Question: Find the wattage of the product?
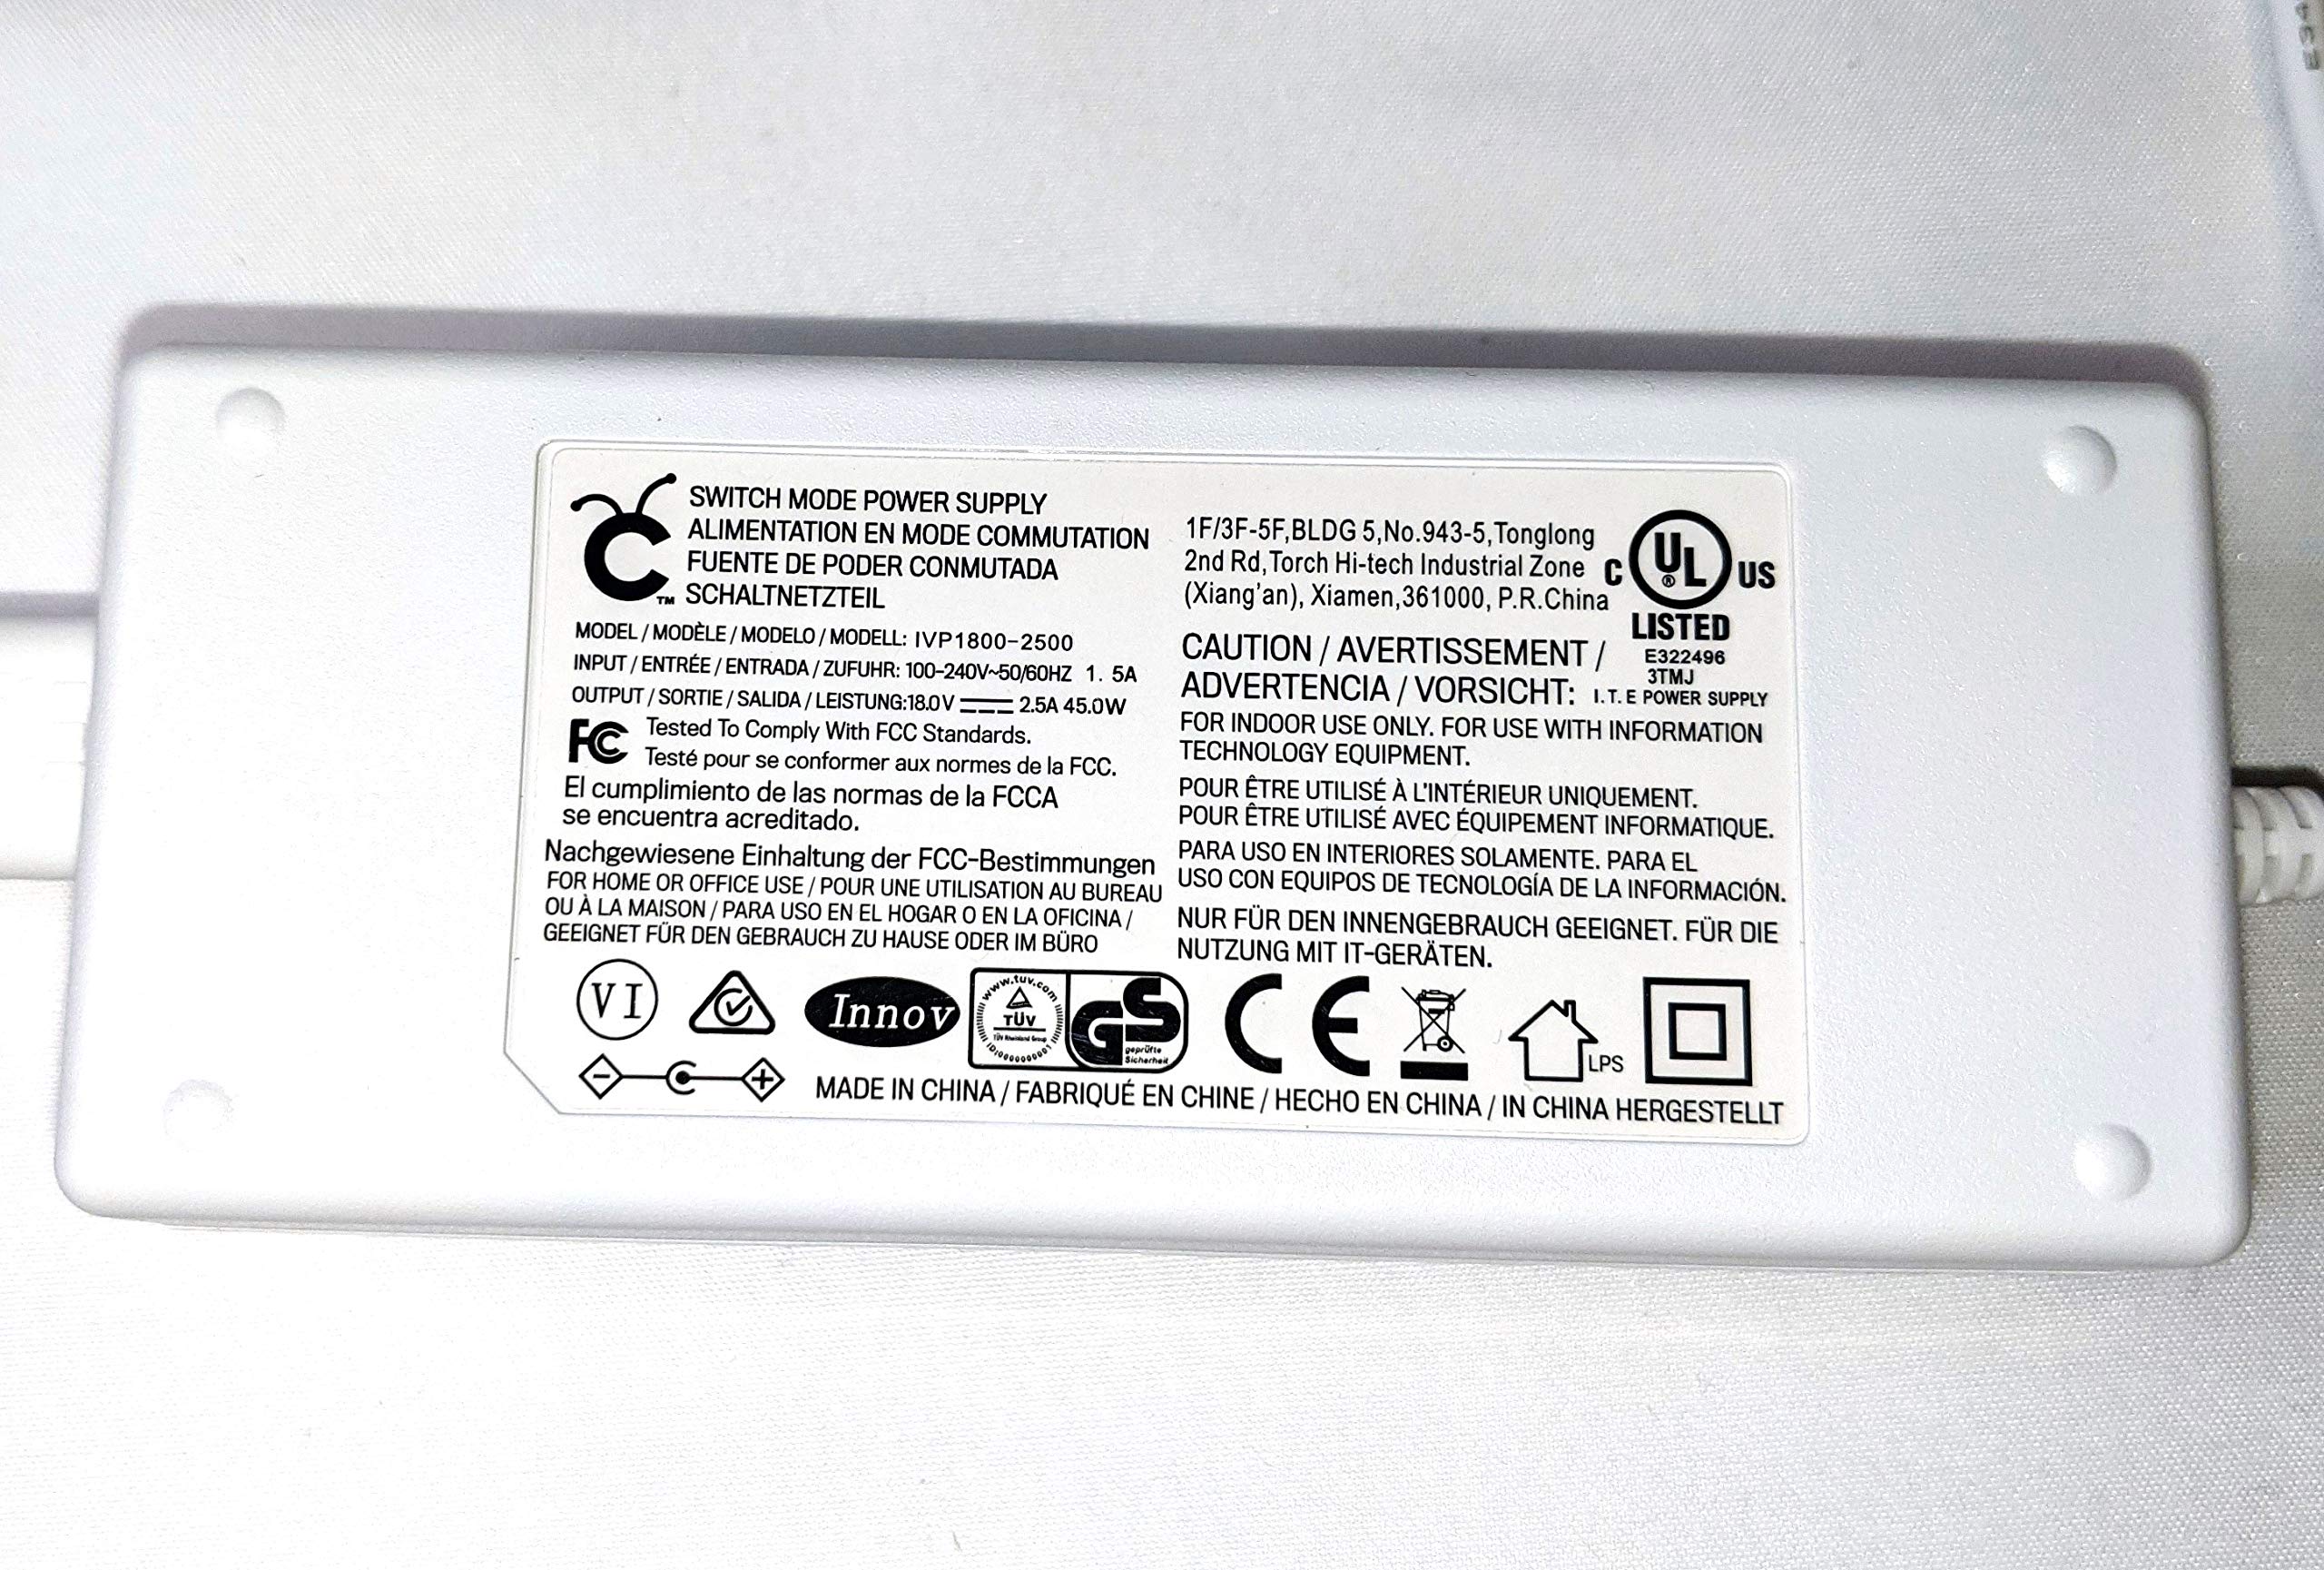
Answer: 45.0 watt